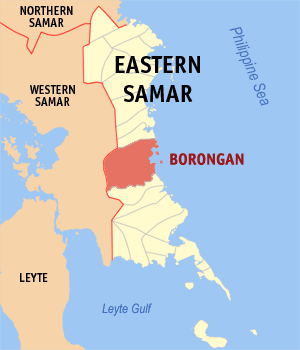
Barongan est une ville de 5ᵉ classe, capitale de la province du Samar oriental aux Philippines.